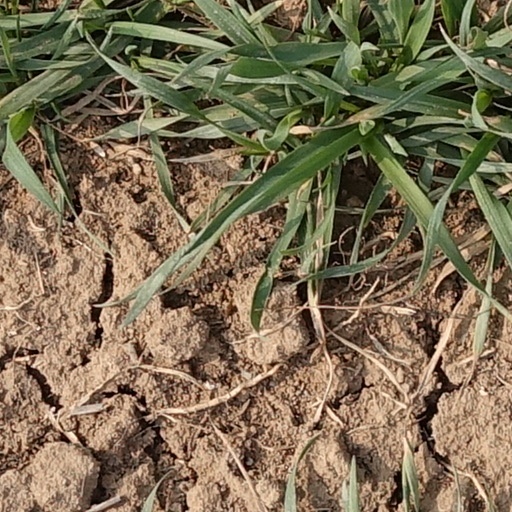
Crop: wheat